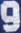
Number: 9